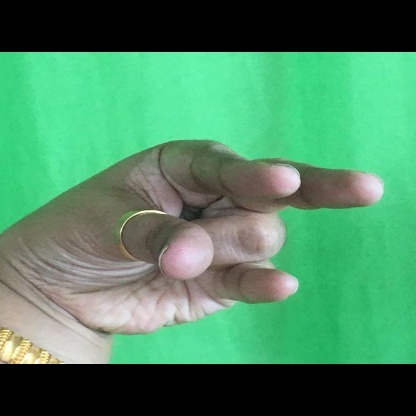
Mudra: Kangulam